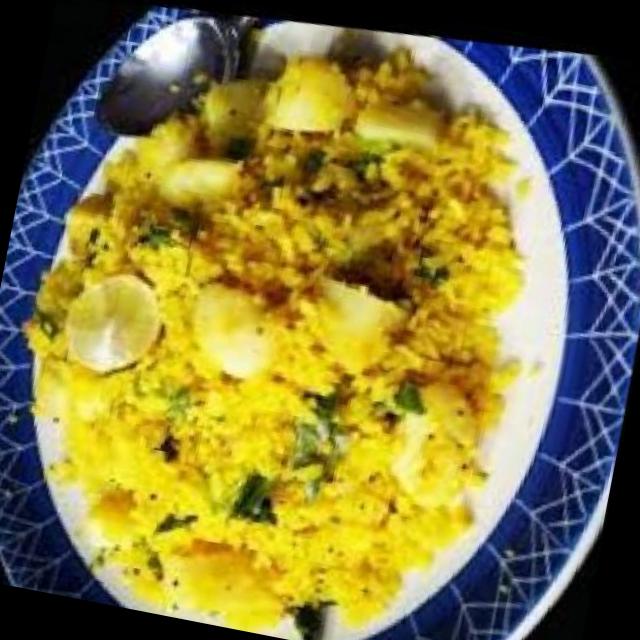
Dish: poha